Chatswood, New South Wales

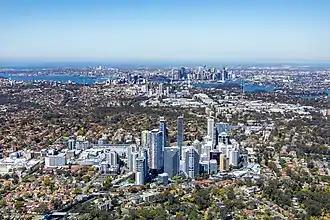
An aerial image looking south over Chatswood, with St Leonards and the Sydney central business district in the distance.

Chatswood is a suburb in the Lower North Shore of Sydney, in the state of New South Wales, Australia, 10 kilometres north of the Sydney central business district. It is the administrative centre of the local government area of the City of Willoughby.